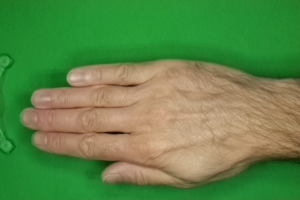
Label: paper